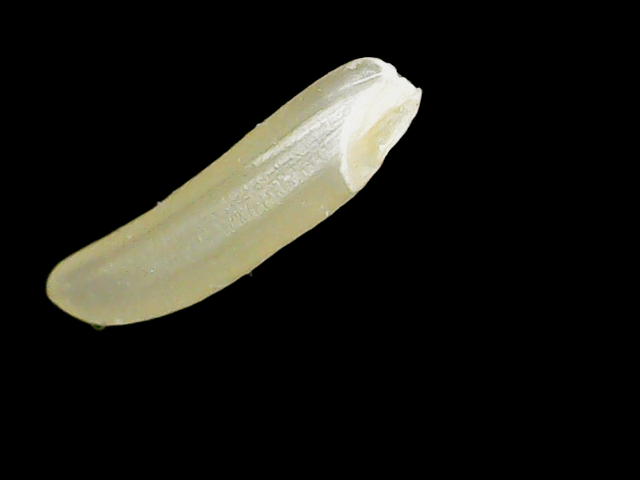
Rice variety: Binadhan25